The Place of the Lion

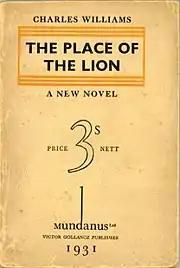
First edition

The Place of the Lion is a work of supernatural fiction written by Charles Williams. The book was first published in 1931 by Victor Gollancz.